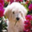
Label: dog